Beedie School of Business

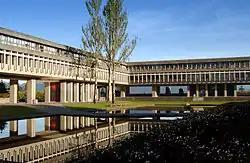
SFU's Burnaby campus

SFU Beedie's Burnaby campus is home to the Bachelor of Business Administration (BBA) undergraduate program, which hosts over 3,800 students.